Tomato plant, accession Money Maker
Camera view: horizontal (90 deg, fisheye); turntable rotation: 120 degrees
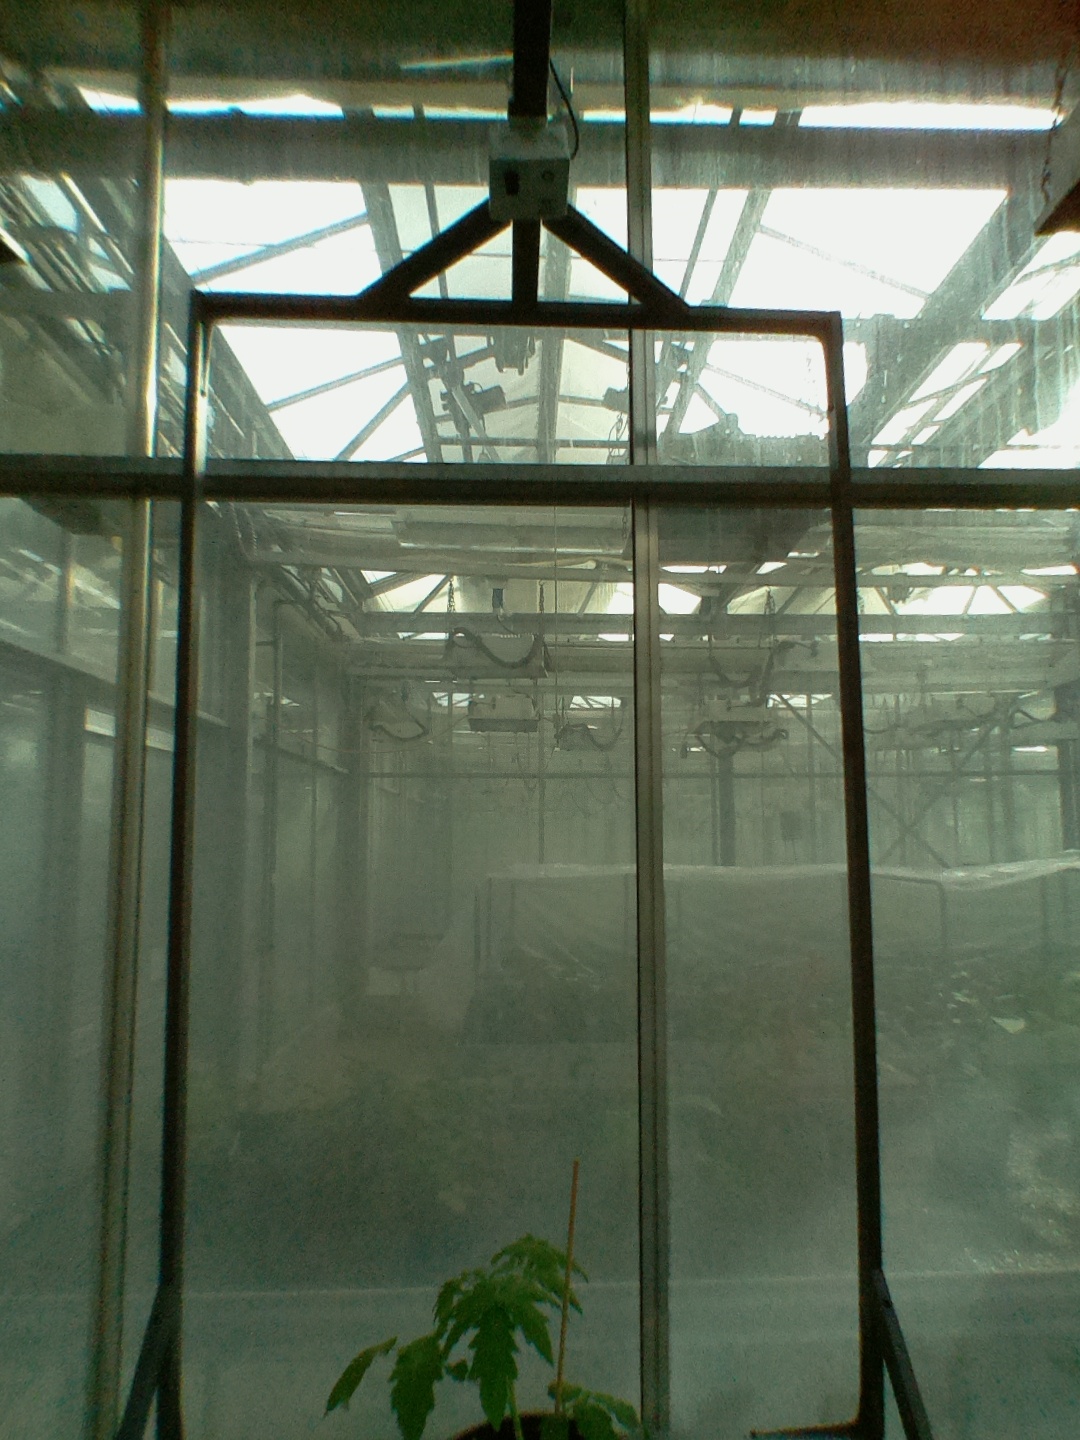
BBCH growth stage 13: 6 of true leaves visible